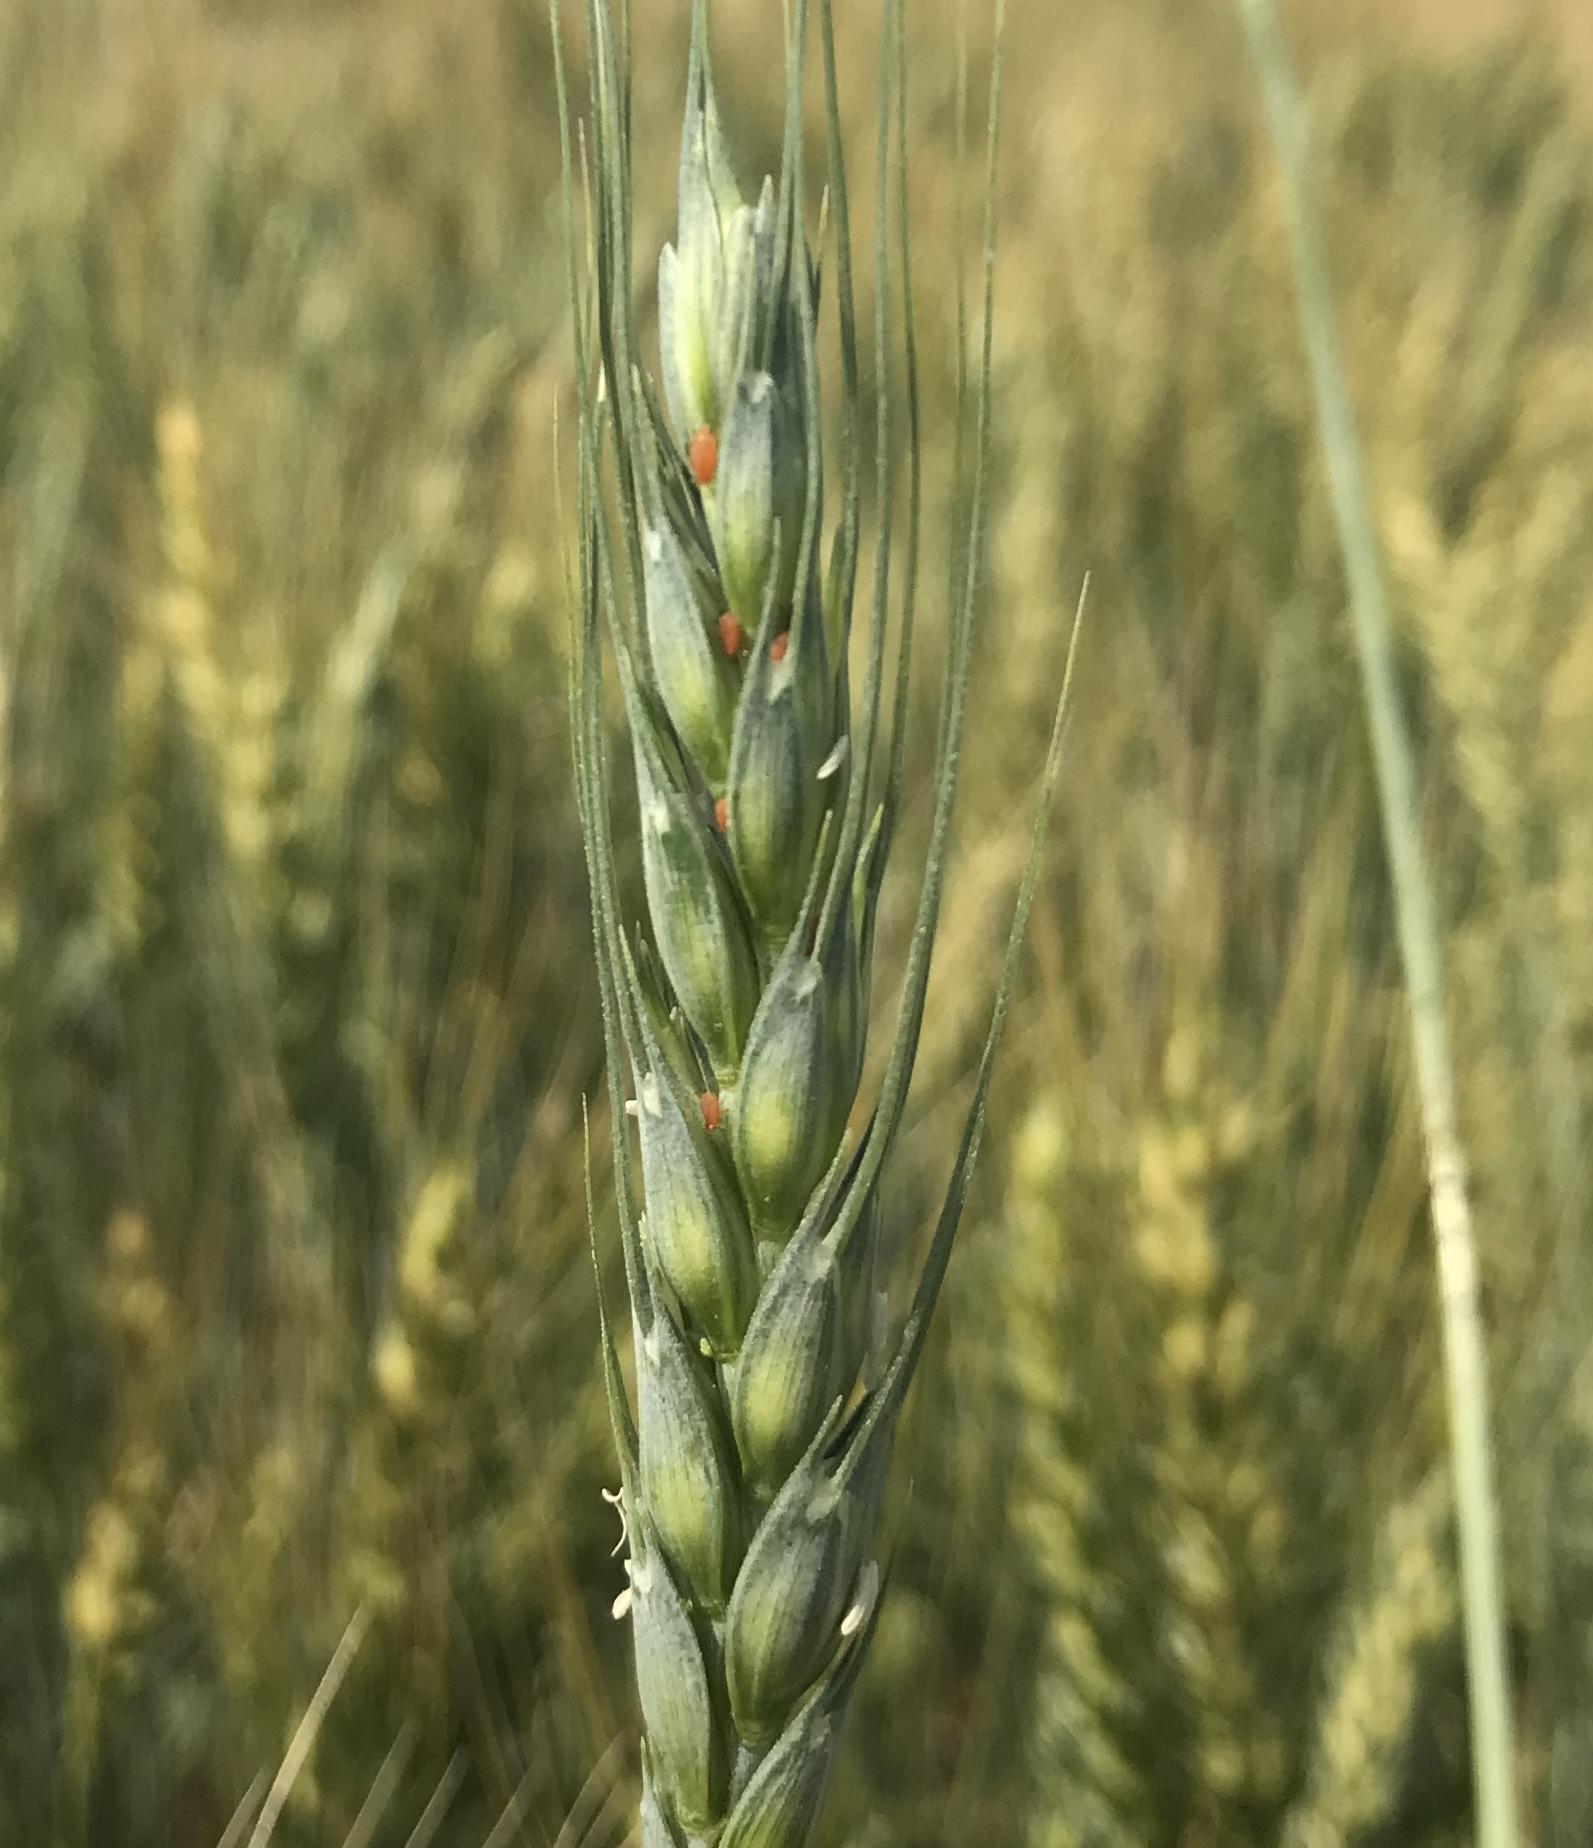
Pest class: english_grain_aphid